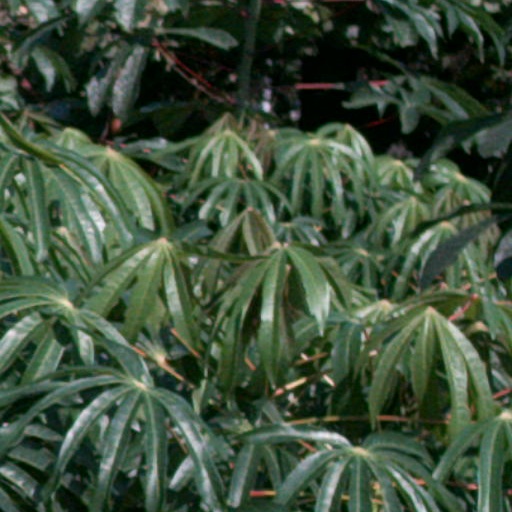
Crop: cassava